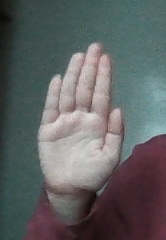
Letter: seen